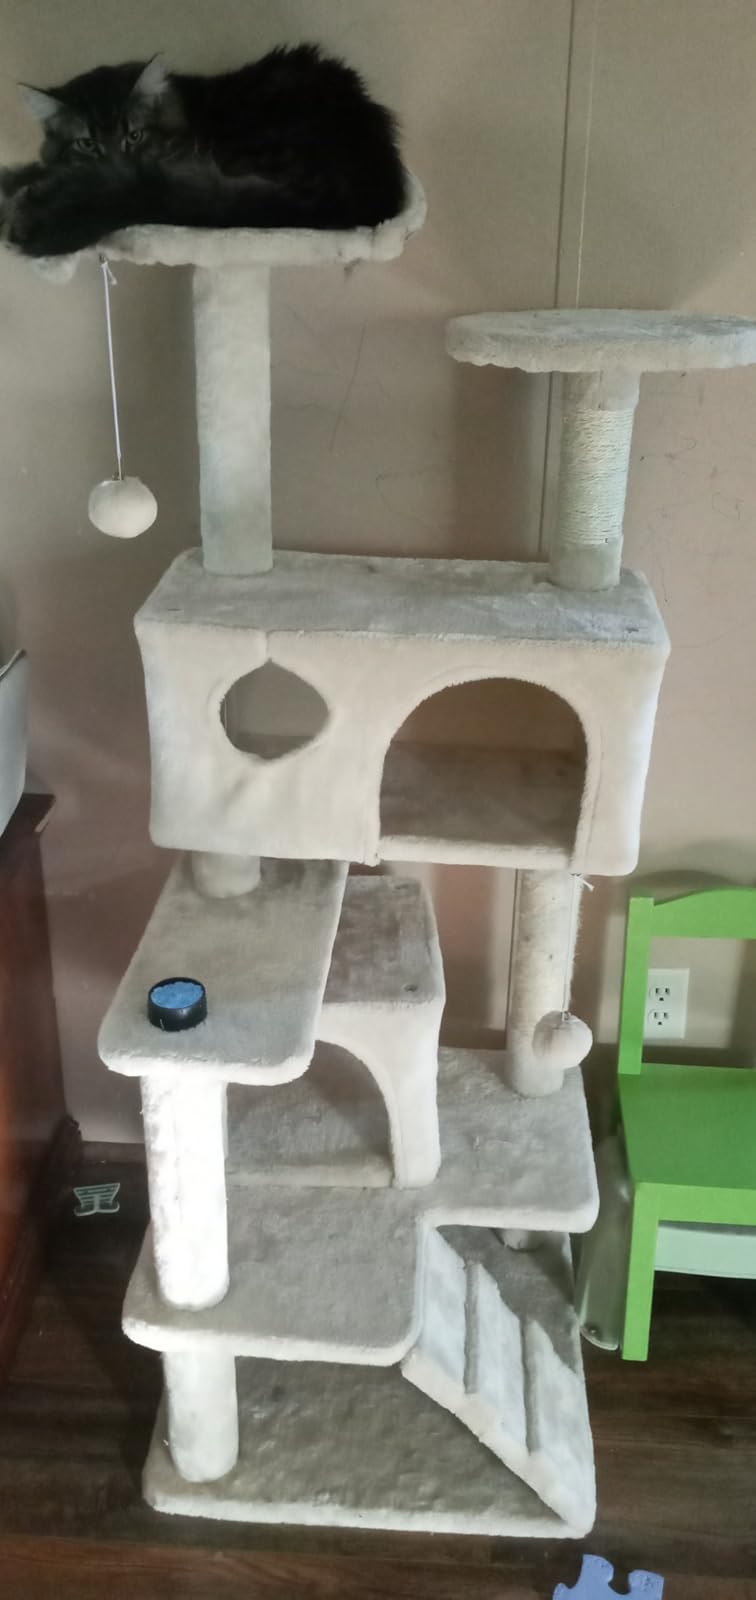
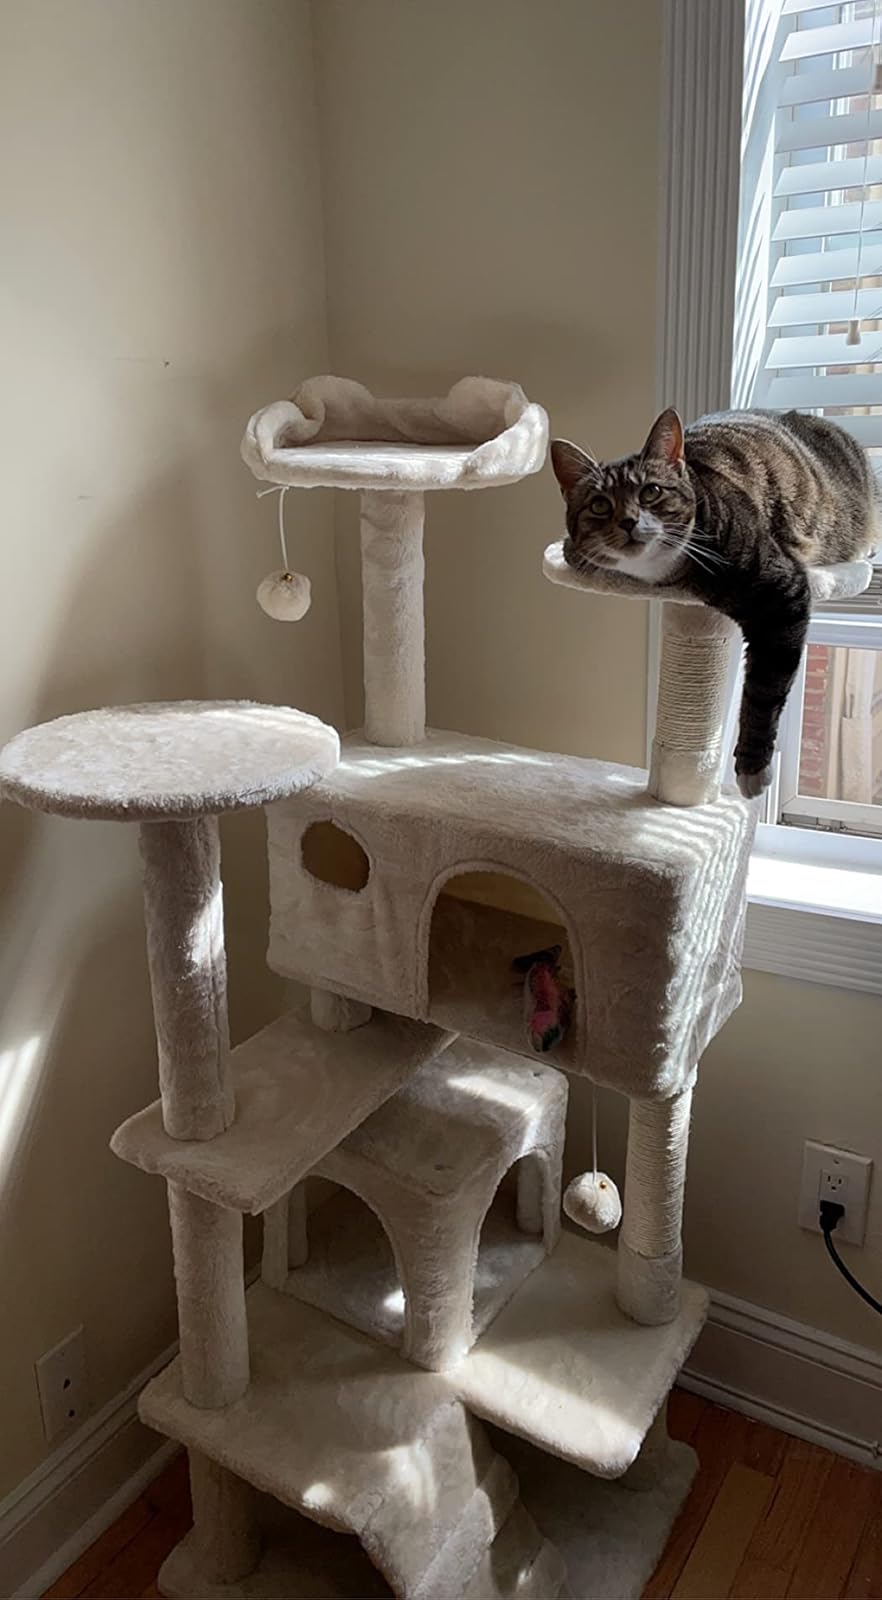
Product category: items_cat tree
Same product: yes